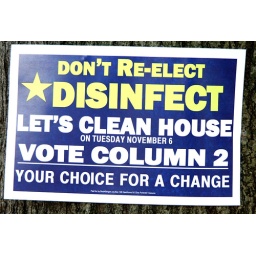
I don't know who's in column two, but these signs made me laugh.